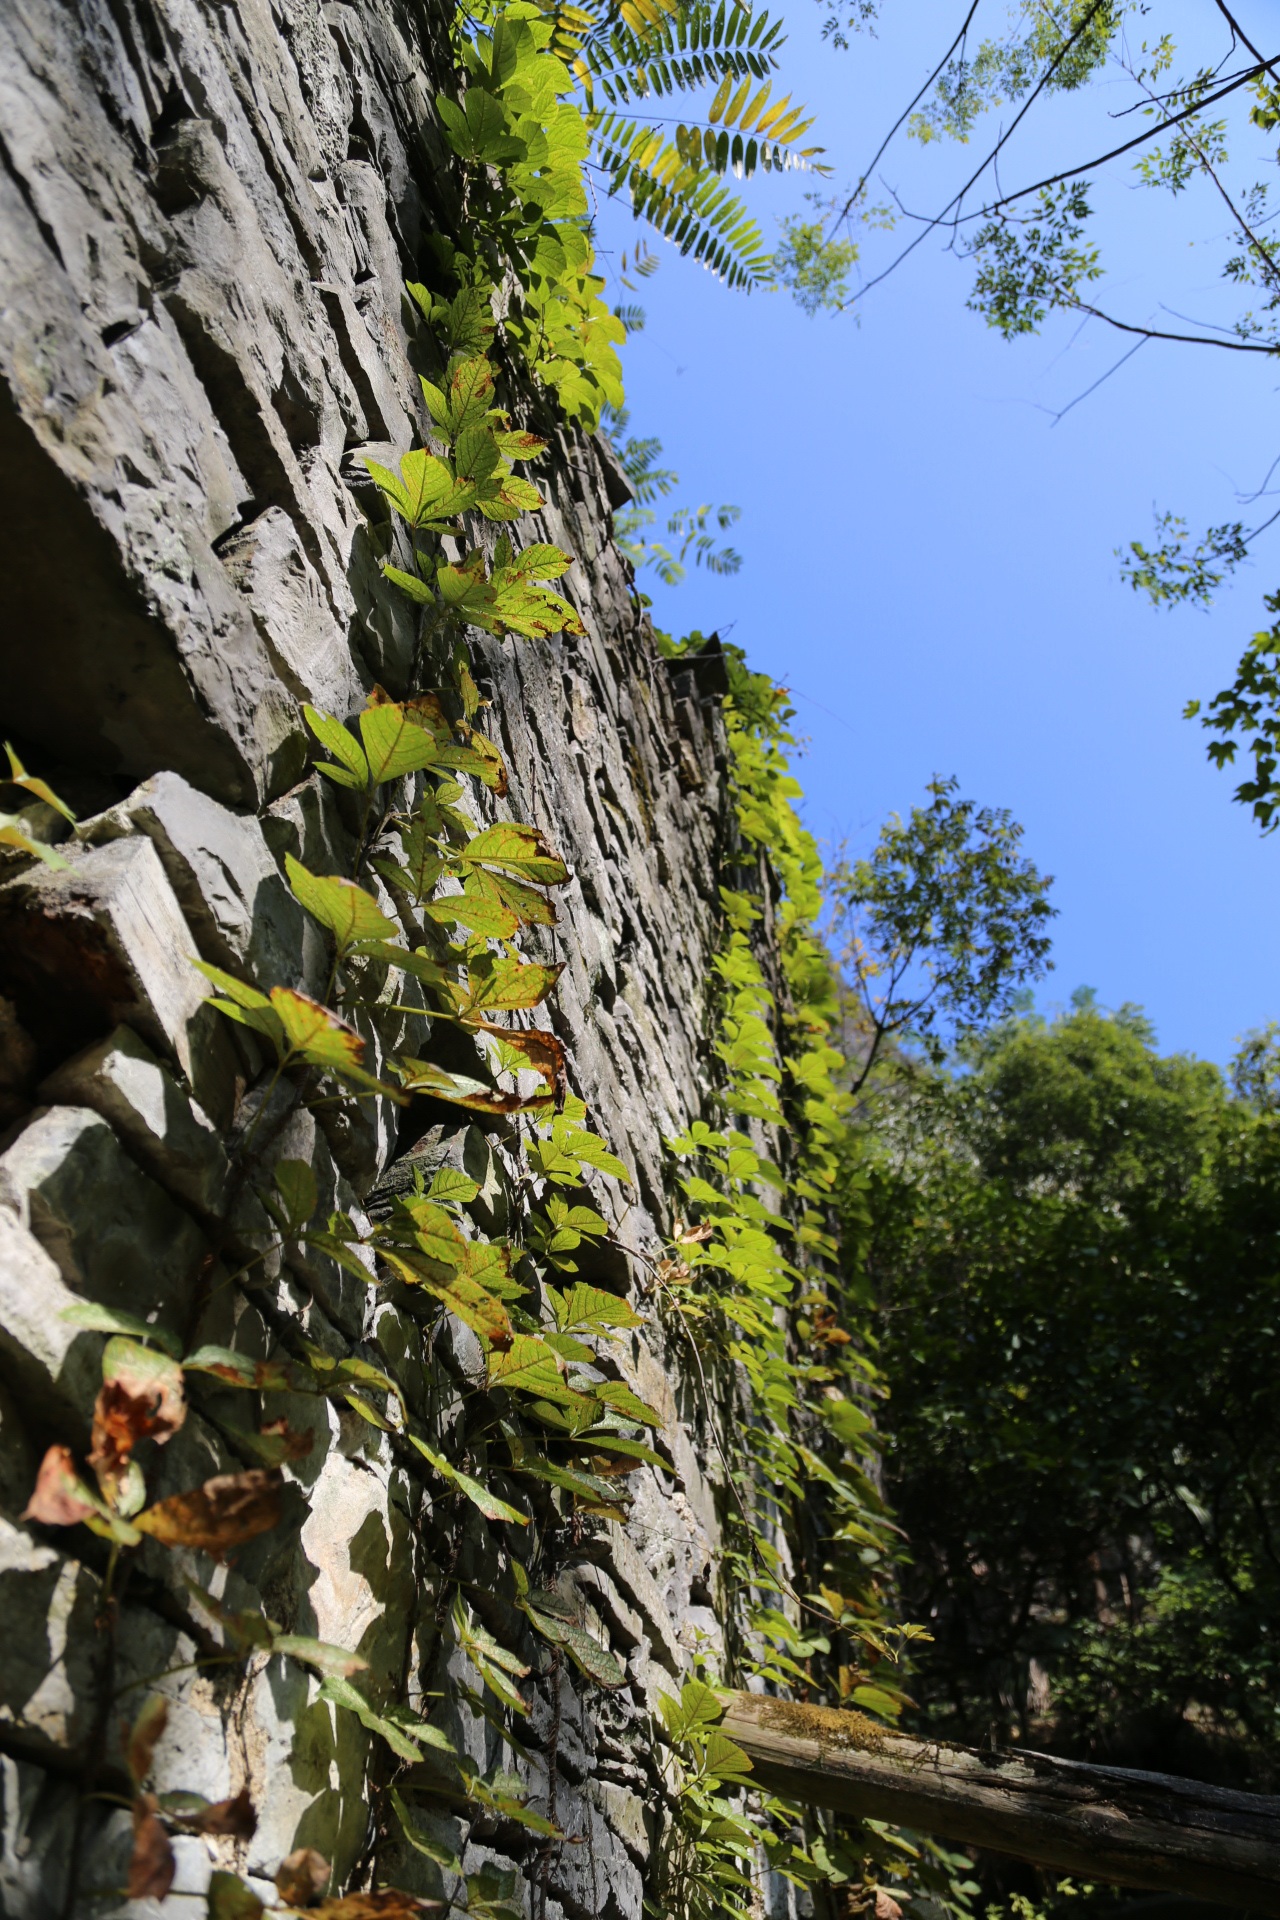
tree, nature, forest, branch, plant, leaf, flower, stone, jungle, autumn, botany, climbing, garden, flora, shrub, rainforest, china, flowering plant, woody plant, land plant, yangshuo